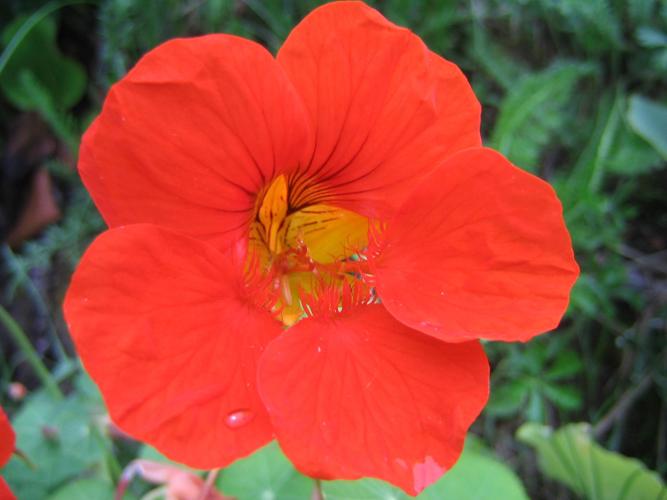
Label: watercress